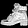
Label: Ankle boot